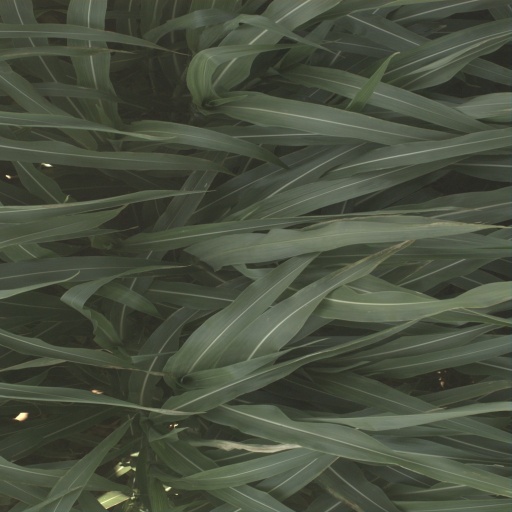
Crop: sorghum